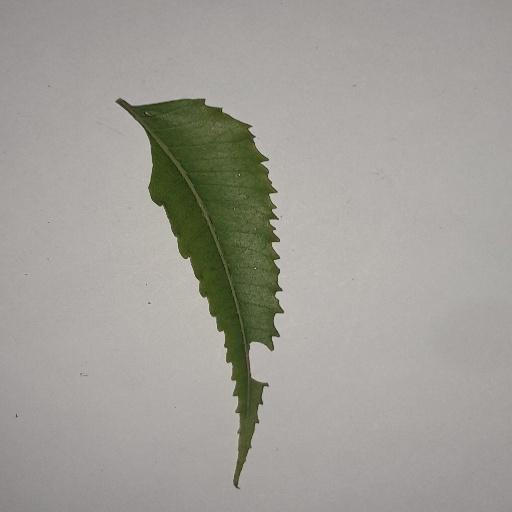
Species: Neem
Leaf condition: Yellow Leaf